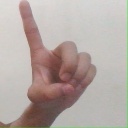
अक्षर: ड